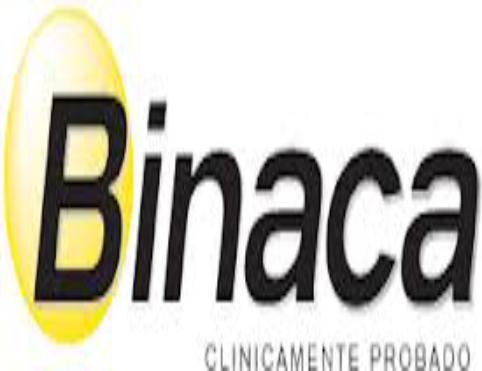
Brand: binaca
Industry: Necessities